Calvary at Pleyben

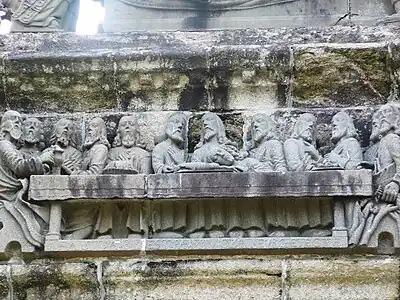
The Last Supper

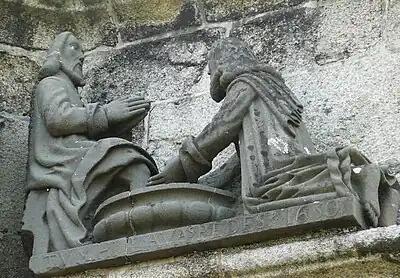
Jesus washing St Peter's feet

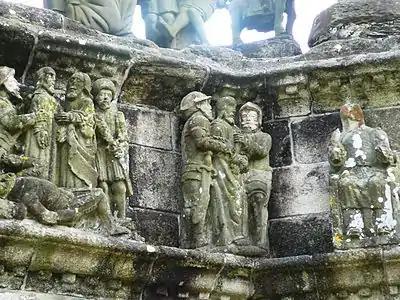
On the left we see Jesus' arrest followed by his presentation to the High Priest seated on his throne. Jesus is held by two soldiers.

Note 1: Apart from the Prigent brothers and their team of masons, a major contribution was made to the Pleyben calvary by a sculptor who is known as "Le compagnon de Pleyben". This third sculptor worked in grey sandstone rather than kersantite. The contributions were the heads of the soldiers and the Jewish priest in the "Ecce Homo" scene, Jesus and the devil in the scene depicting the devil tempting Jesus, Saint Peter in the scene depicting the agony in the garden of Gethsemane, all the figures in Jesus' arrest other than Jesus himself, the figures apart from Jesus in the scene depicting the appearance before Caiaphas, all the characters in the "Christ aux outrages" except for Jesus himself, the figures in the flagellation scene apart from Jesus and those in the scene depicting the crown of thorns being applied to Jesus' head again other than Jesus himself.